This Very Moment

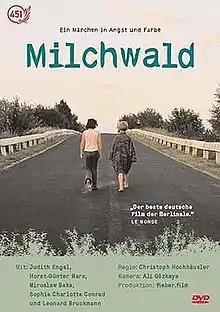
"This Very Moment" DVD cover

This Very Moment is a 2003 German film directed by Christoph Hochhäusler.